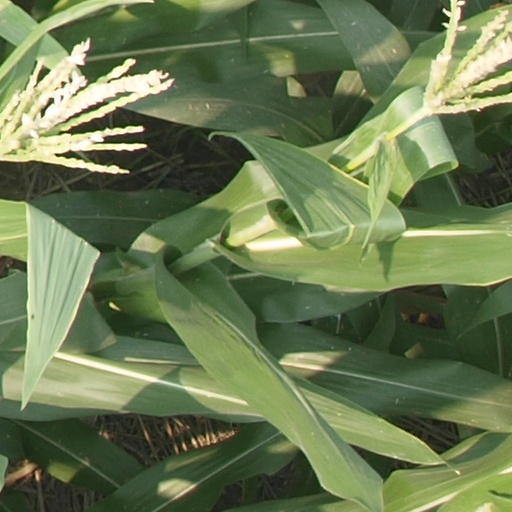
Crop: maize; corn